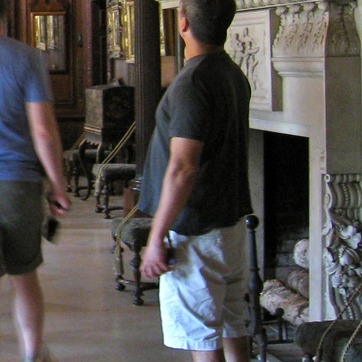
Material: skin